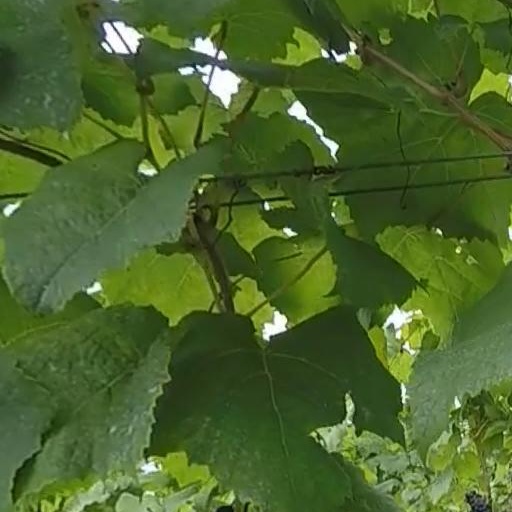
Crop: grape